Chrysanthemum × morifolium

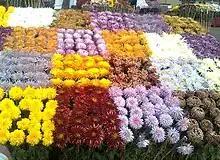
Display in Pakistan

In North America, chrysanthemums are divided into two basic groups, garden hardy and exhibition. Garden hardy chrysanthemums are perennials capable of wintering in most American northern latitudes. In theory "C. × morifolium" is hardy to USDA zones 5–9. Exhibition varieties are not usually as hardy. Garden hardy varieties are defined by their ability to produce an abundance of small blooms with little if any mechanical assistance, such as staking, and withstanding wind and rain. Exhibition varieties, though, require staking, overwintering in a relatively dry, cool environment, and sometimes the addition of night lights.